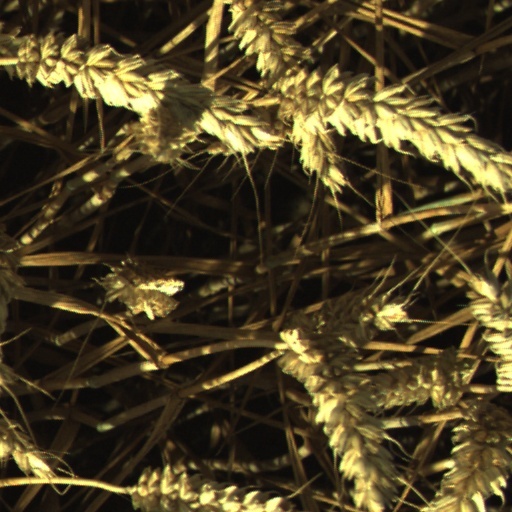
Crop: wheat